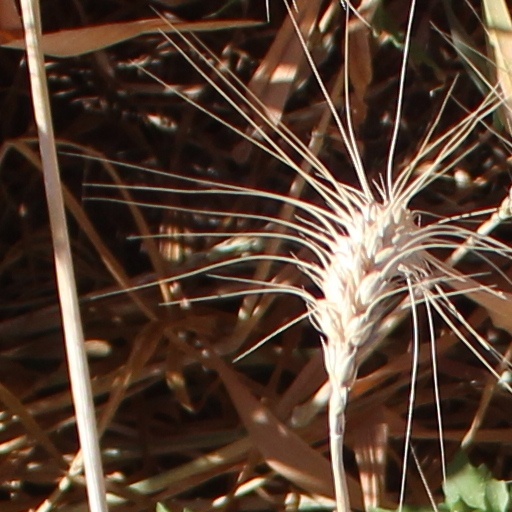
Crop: wheat